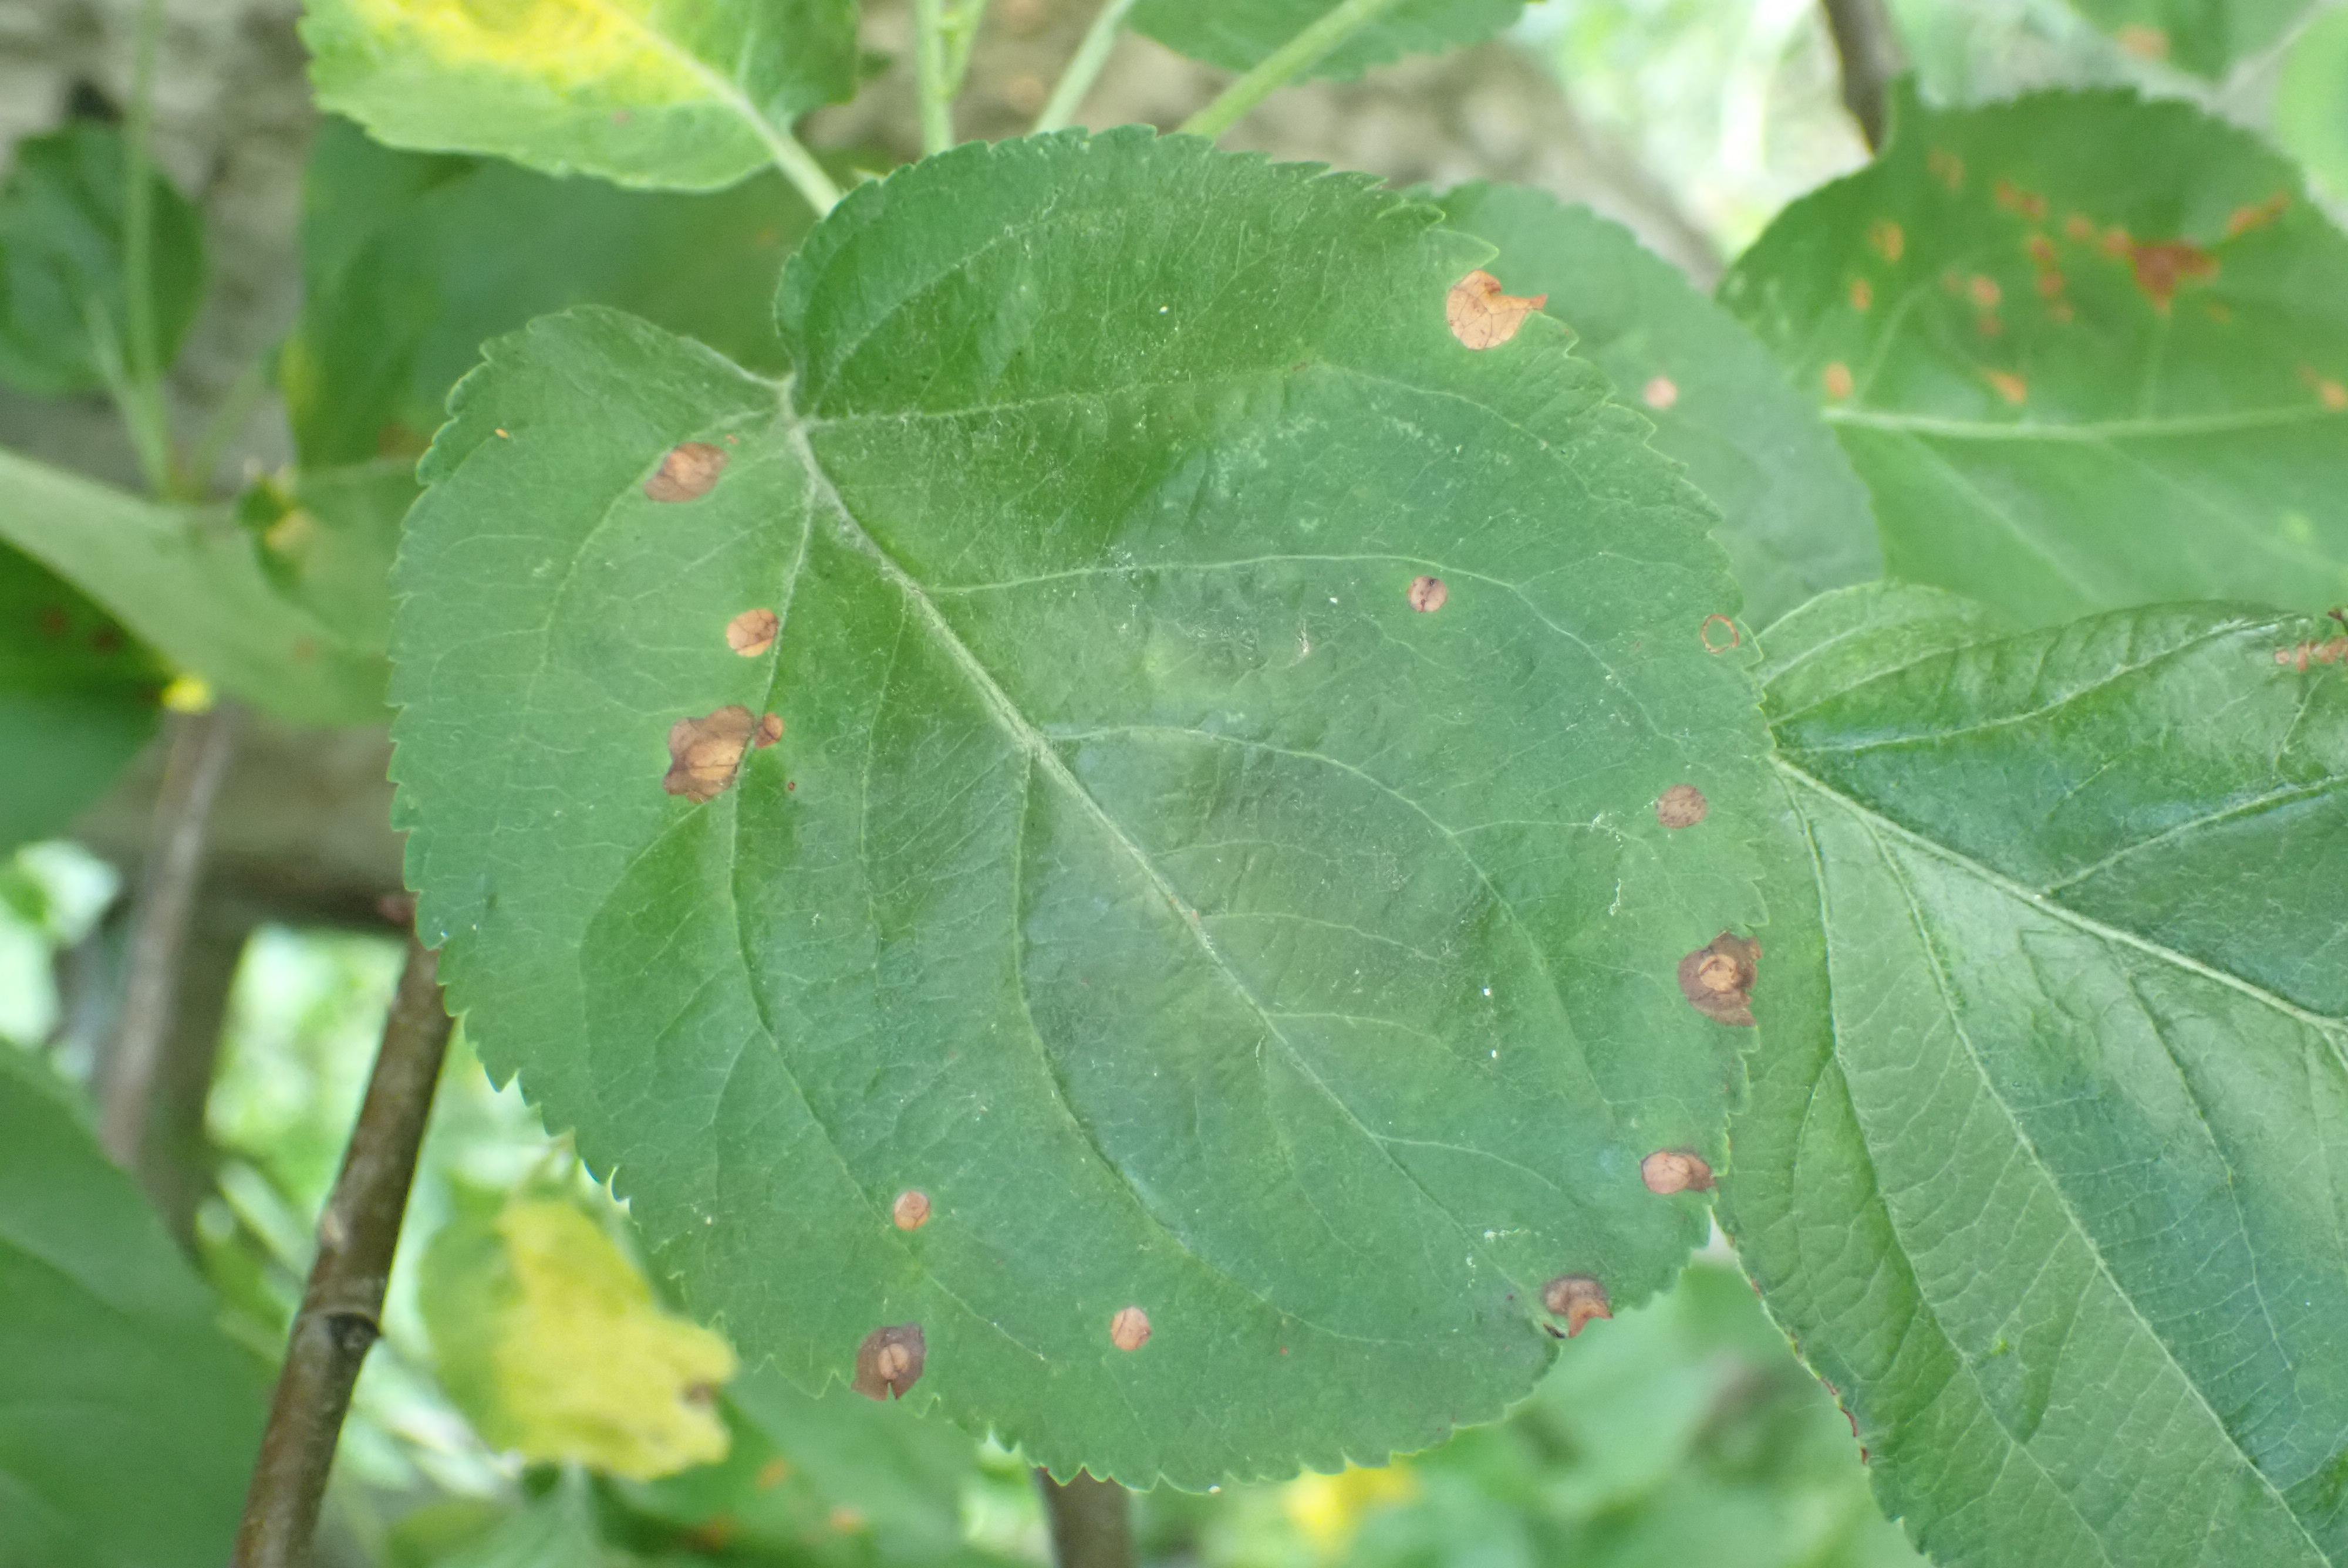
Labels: frog_eye_leaf_spot